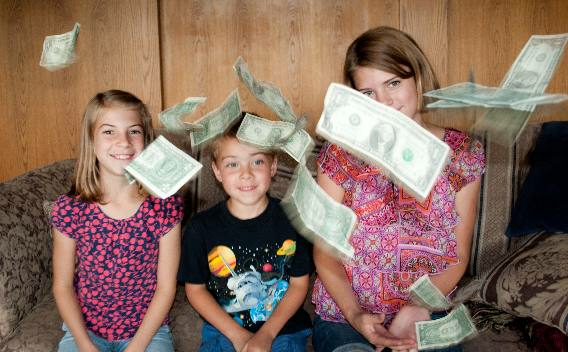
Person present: Yes